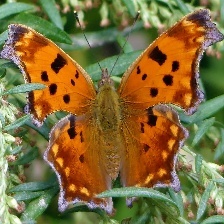
Species: EASTERN COMA
Butterfly family (ImageNet category): admiral